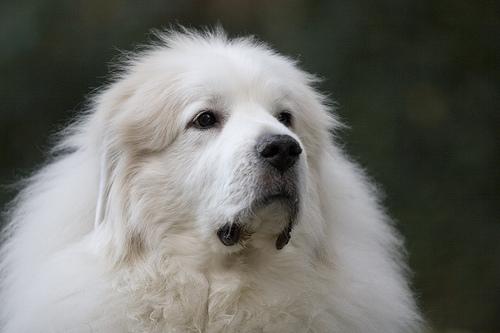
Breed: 225-n000073-Great_Pyrenees